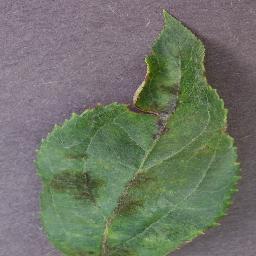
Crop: apple
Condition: scab